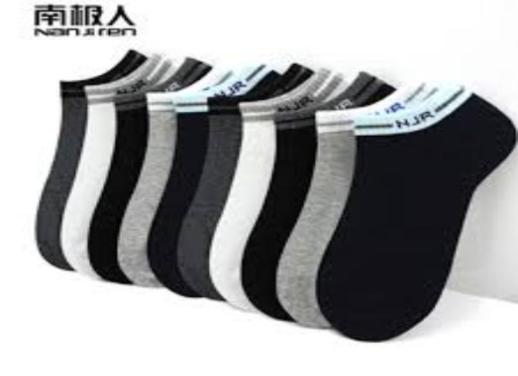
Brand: nanjiren
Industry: Clothes